Lillo Brancato

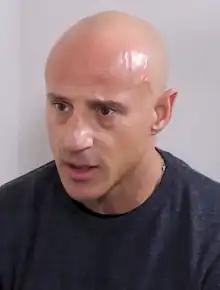
Brancato in 2023

Lillo Brancato Jr. (born August 30, 1976) is an American actor. He is best known for his portrayal of Calogero in Robert De Niro's 1993 directorial debut, "A Bronx Tale." He also portrayed Matthew Bevilaqua, a young aspiring mobster, on "The Sopranos".